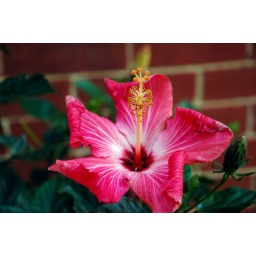
Photos taken last weekend in Chestertown, MD, and include a public sail on the 1767 replica ship Sultanna.